Peter Hook

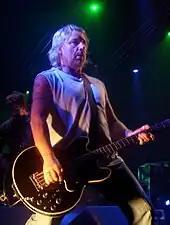
Hook playing with New Order in 2005

Hook contributed to Perry Farrell's Satellite Party. His bass can be heard on "Wish Upon a Dogstar" and "Kinky". Inspired by Clint Boon of Inspiral Carpets, he started with the "Return to New York" nights in London.